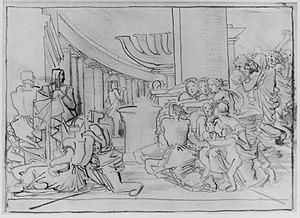
Fortunato Duranti Montefortino, 25 septembre 1787 - Montefortino, 7 février 1863 est un peintre italien et collectionneur d'art actif au XIXᵉ siècle.